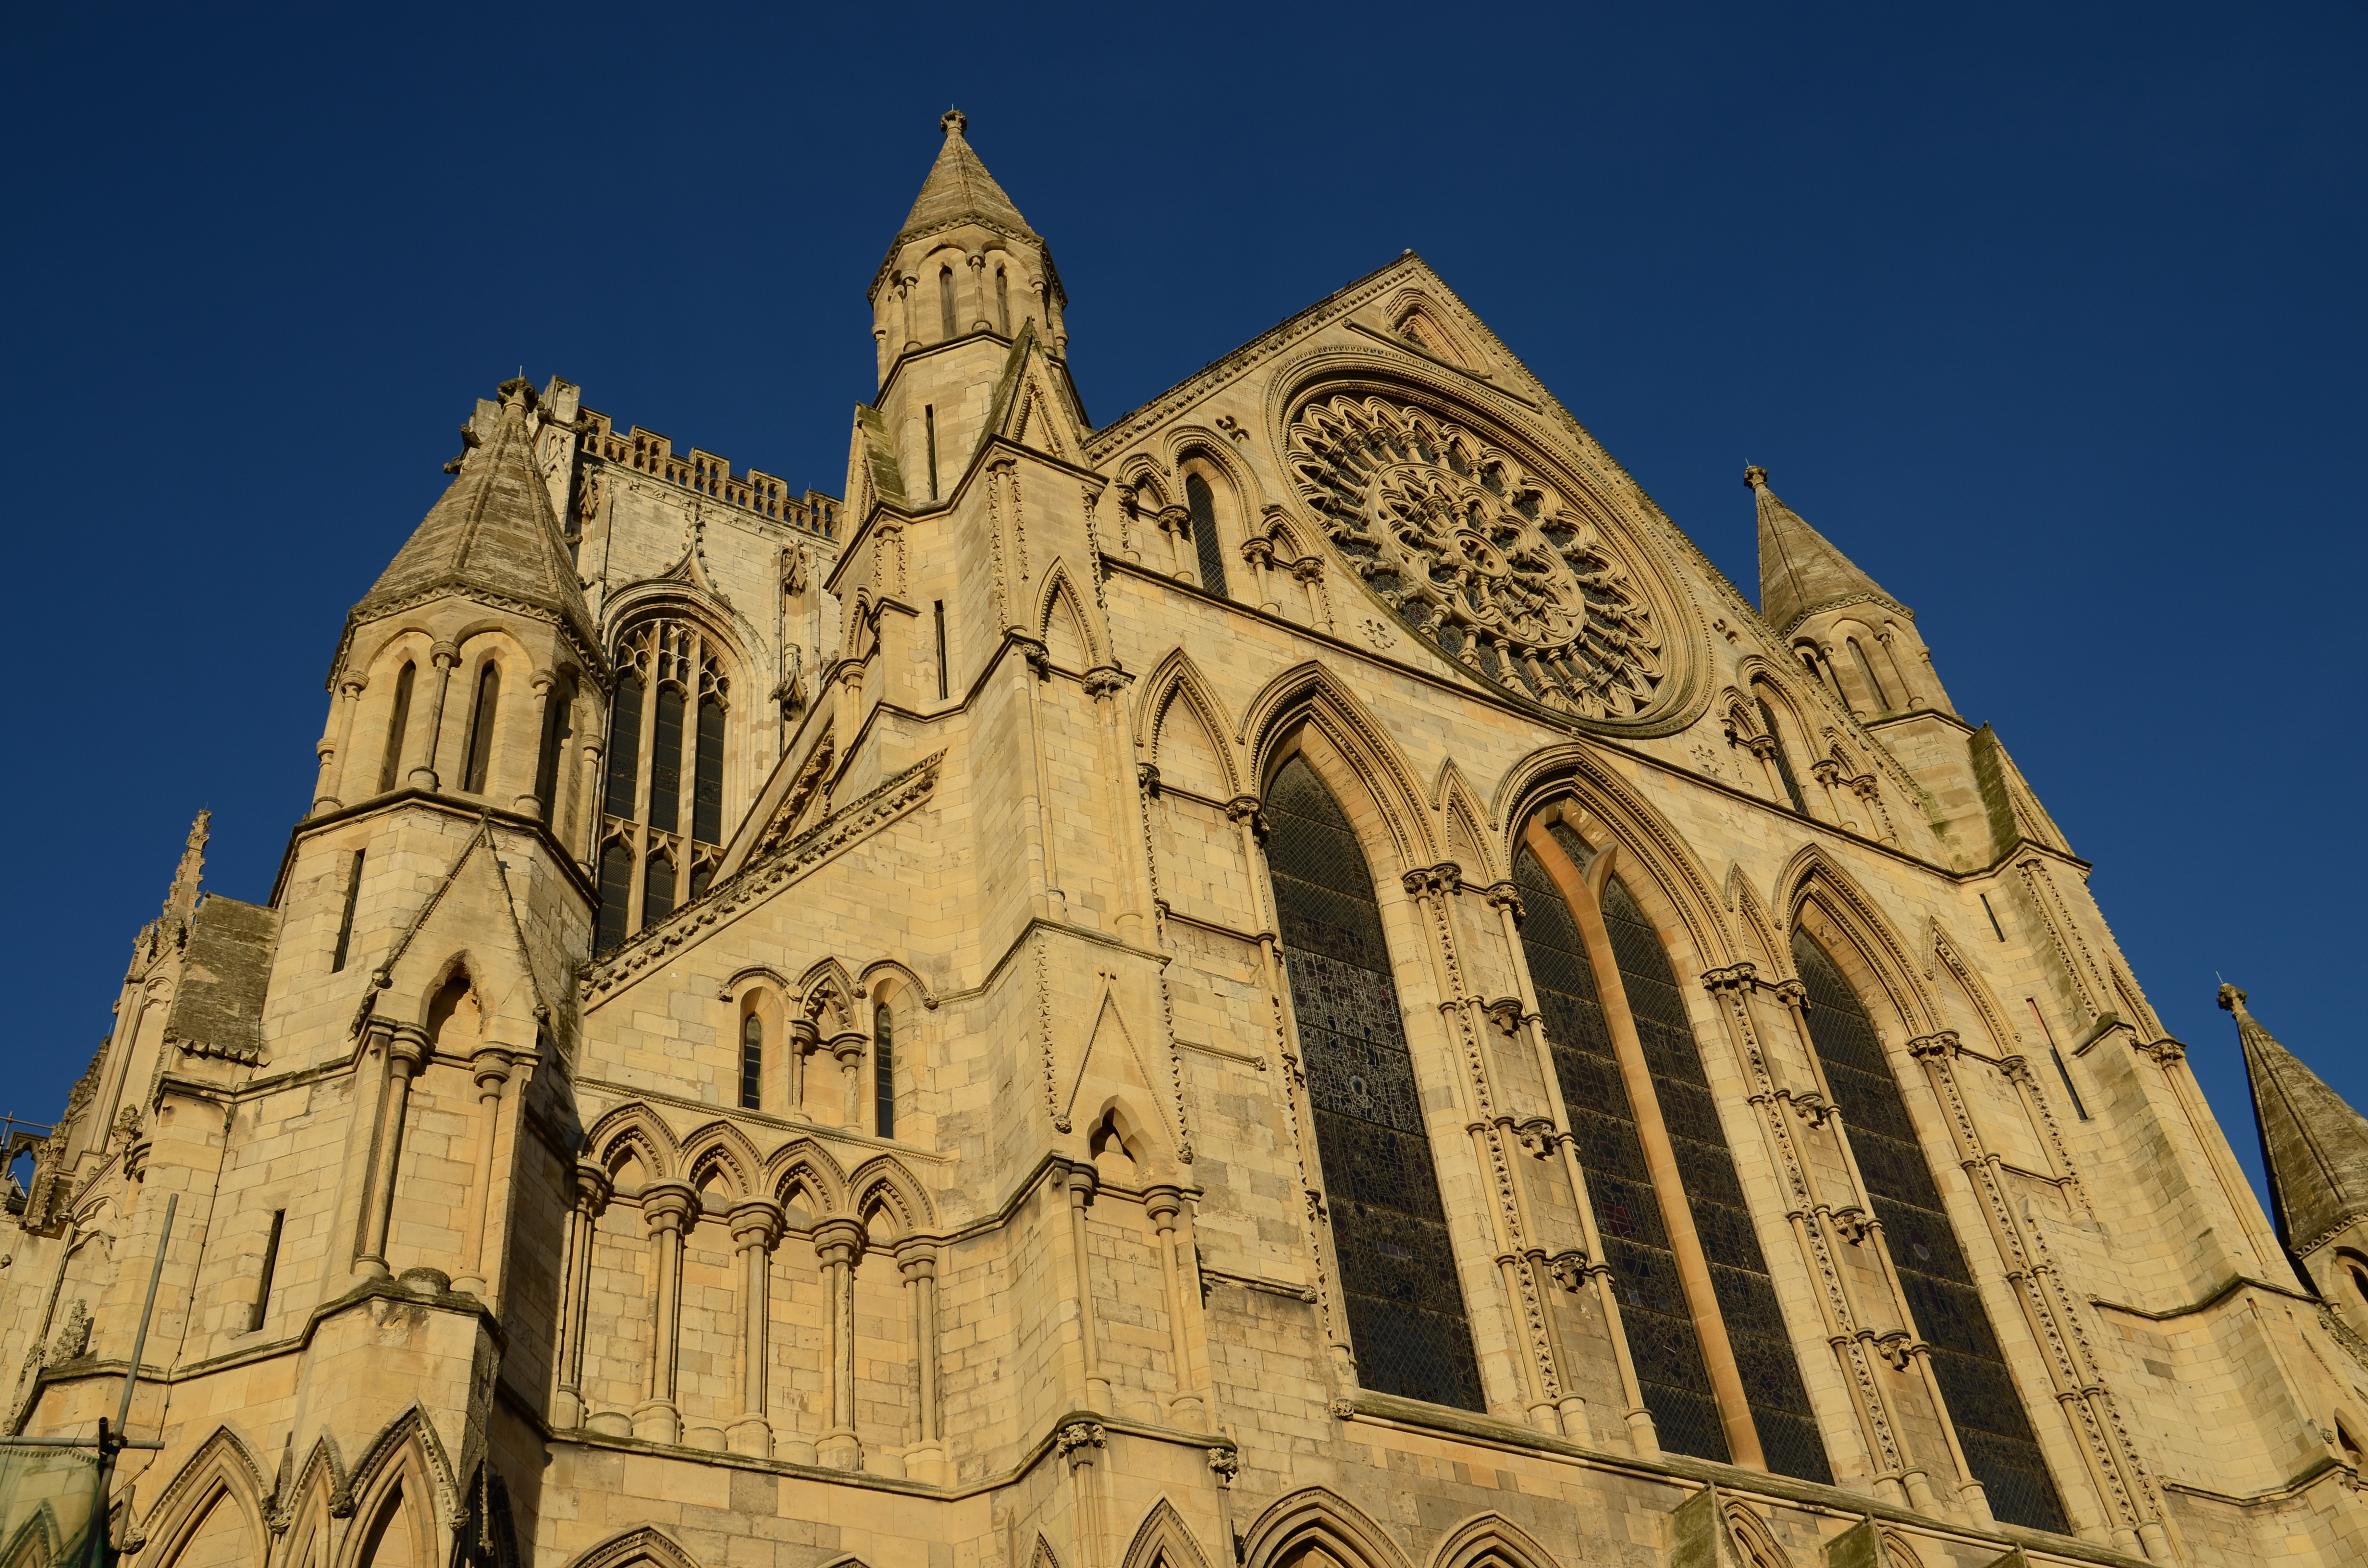
architecture, building, monument, landmark, facade, church, cathedral, gothic, place of worship, medieval architecture, temple, spire, monastery, christianity, basilica, middle ages, monuments, gothic architecture, the cathedral, the basilica, york minster, historic site, stone church, ancient history, the vault, byzantine architecture